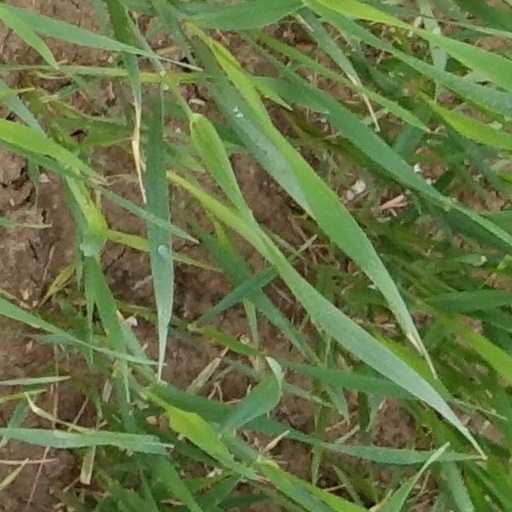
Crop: wheat